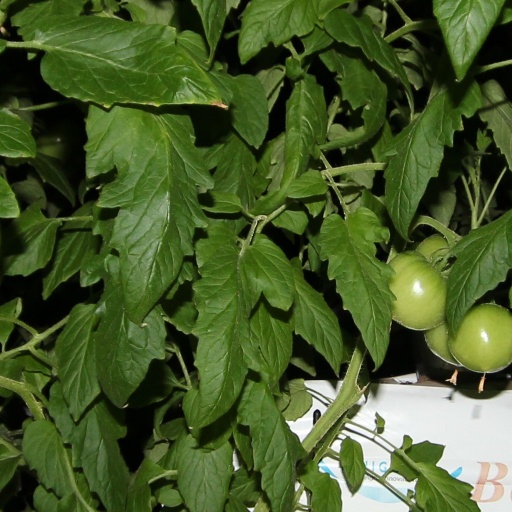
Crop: tomato